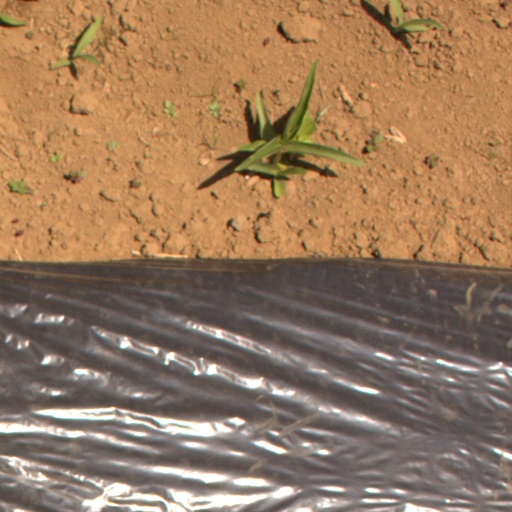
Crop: Jerusalem artichoke